Richard Bull (MP)

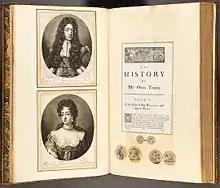
Extra-illustration by Richard Bull

Baptised on 15 November 1721 in the church of St Peter le Poer in the City of London, he was the only surviving son of a wealthy businessman Sir John Bull and his second wife Elizabeth Turner, His aunt Elizabeth Bull, wife of Lieutenant-General William Tatton, was the mother of Katharine Tatton, who married Edward Nevill, 15th Baron Bergavenny, and William Nevill, 16th Baron Bergavenny. His younger sister Kitty Bull (1732–1805) married the Reverend Charles Smith, brother of William Smith, Treasurer of the Ordnance.